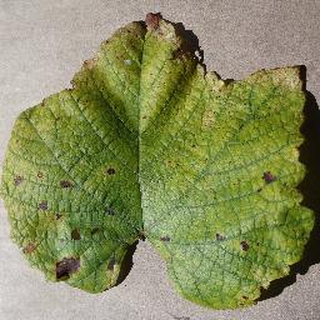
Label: grape_leaf_blight